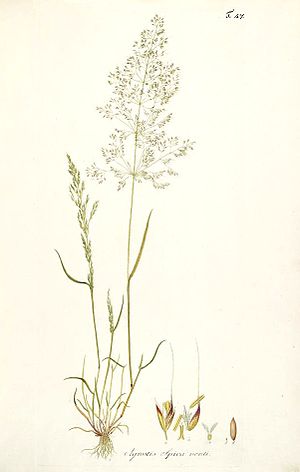
Vindaks
Illustration fra Icones et descriptiones Graminum austriacorum (1801) af Nikolaus Thomas Host (1761 -1834)
Vindaks er en enårig plante i græs-familien. Den er 30-100 centimeter høj med en rigt forgrenet blomsterstand af enblomstrede småaks. Den er vidt udbredt i Europa, Nordasien og dele af Nordamerika. I Danmark findes vindaks hist og her som ukrudt mellem korn, især mellem rug på sandede jorder.